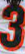
Number: 3